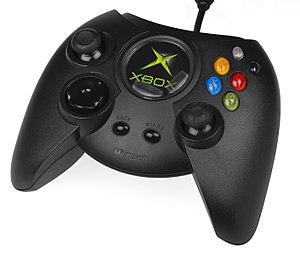
La Xbox de Microsoft est une console de jeux vidéo sortie aux États-Unis le 15 novembre 2001. Microsoft fait avec ses premiers pas dans ce secteur, après avoir collaboré avec Sega pour porter Windows CE sur Dreamcast, et après avoir développé depuis plusieurs années des jeux Microsoft Game Studios et des accessoires de jeux vidéo SideWinder pour les PC sous Windows.